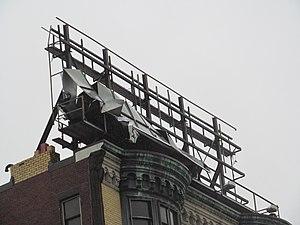
L’ouragan Sandy est le dix-huitième cyclone tropical de la saison cyclonique 2012 dans l'océan Atlantique nord et le dixième à atteindre le niveau d'ouragan. Formé à partir d'une onde tropicale allongée dans la mer des Caraïbes, il devient rapidement une dépression puis une tempête tropicale le 22 octobre. Le 24 octobre, en se dirigeant vers la Jamaïque et Cuba, Sandy passe au niveau d'ouragan de catégorie 1, puis à la catégorie 2 et enfin augmente en ouragan de catégorie 3 entre les deux îles tout en faisant d'importants dégâts et en tuant plus de 60 personnes dans les Grandes Antilles.